For Her Sake (1930 film)

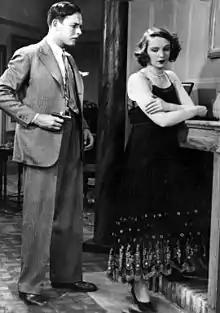
Håkan Westergren and Inga Tidblad

For Her Sake (Swedish: För hennes skull) is a 1930 Swedish comedy film directed by Paul Merzbach. Starring is Gösta Ekman and Inga Tidblad. The film was the first Swedish sound film or "talkie" that was completely recorded in Sweden.